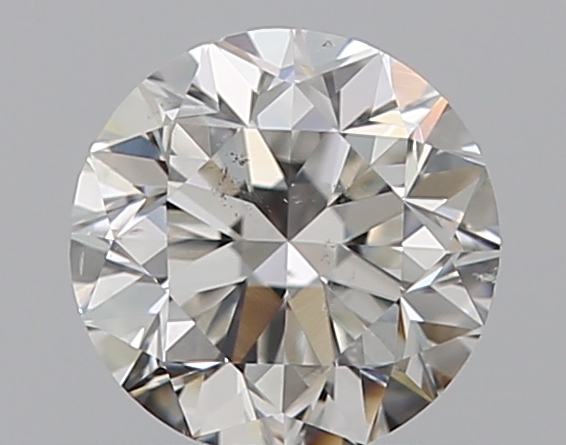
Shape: round
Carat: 0.5
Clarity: SI2
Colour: F
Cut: GD
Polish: EX
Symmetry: VG
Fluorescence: N
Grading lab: GIA
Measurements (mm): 4.86 x 4.88 x 3.22